Suhadole, Komenda

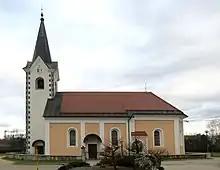
Saint Clement's Church

The local church is dedicated to Saint Clement. It was extensively renovated in 1999, during which remnants of an earlier church were discovered. These remains are now displayed in the church.